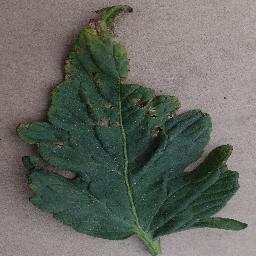
Label: Tomato___Bacterial_spot